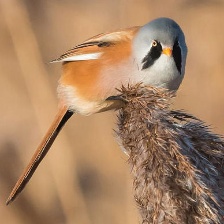
Species: BEARDED REEDLING
Scientific name: PANURUS BIARMICUS